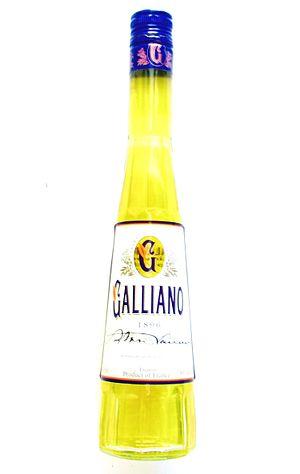
Une bouteille de la liqueur Galliano